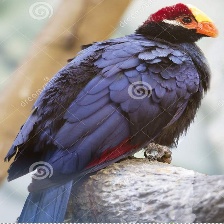
Species: VIOLET TURACO
Scientific name: MUSOPHAGA VIOLACEA